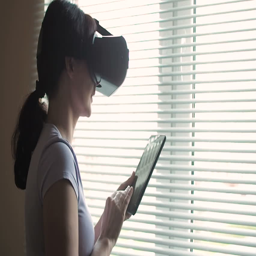
beautiful young girl stands near the window with virtual reality glasses .